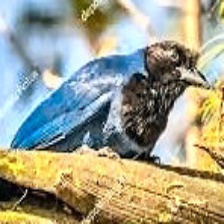
Species: AZURE JAY
Scientific name: CYANOCORAX CAERULEUS
ImageNet parent category: jay